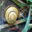
Label: snail